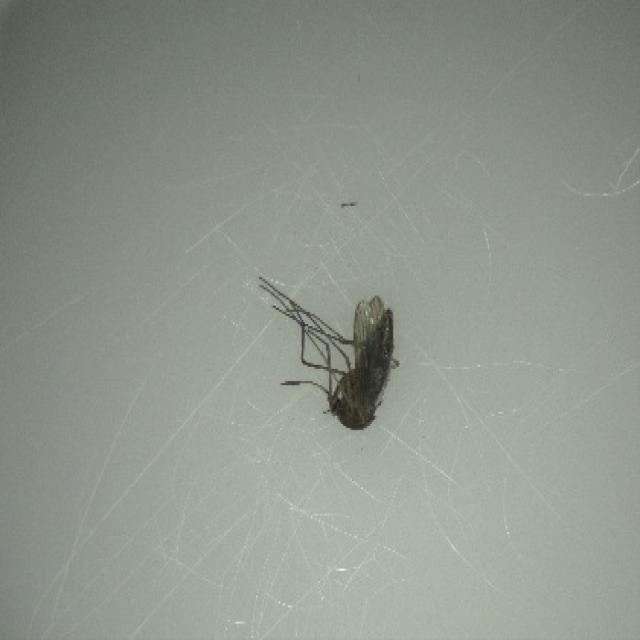
Species: culex_tritaeniorhynchus